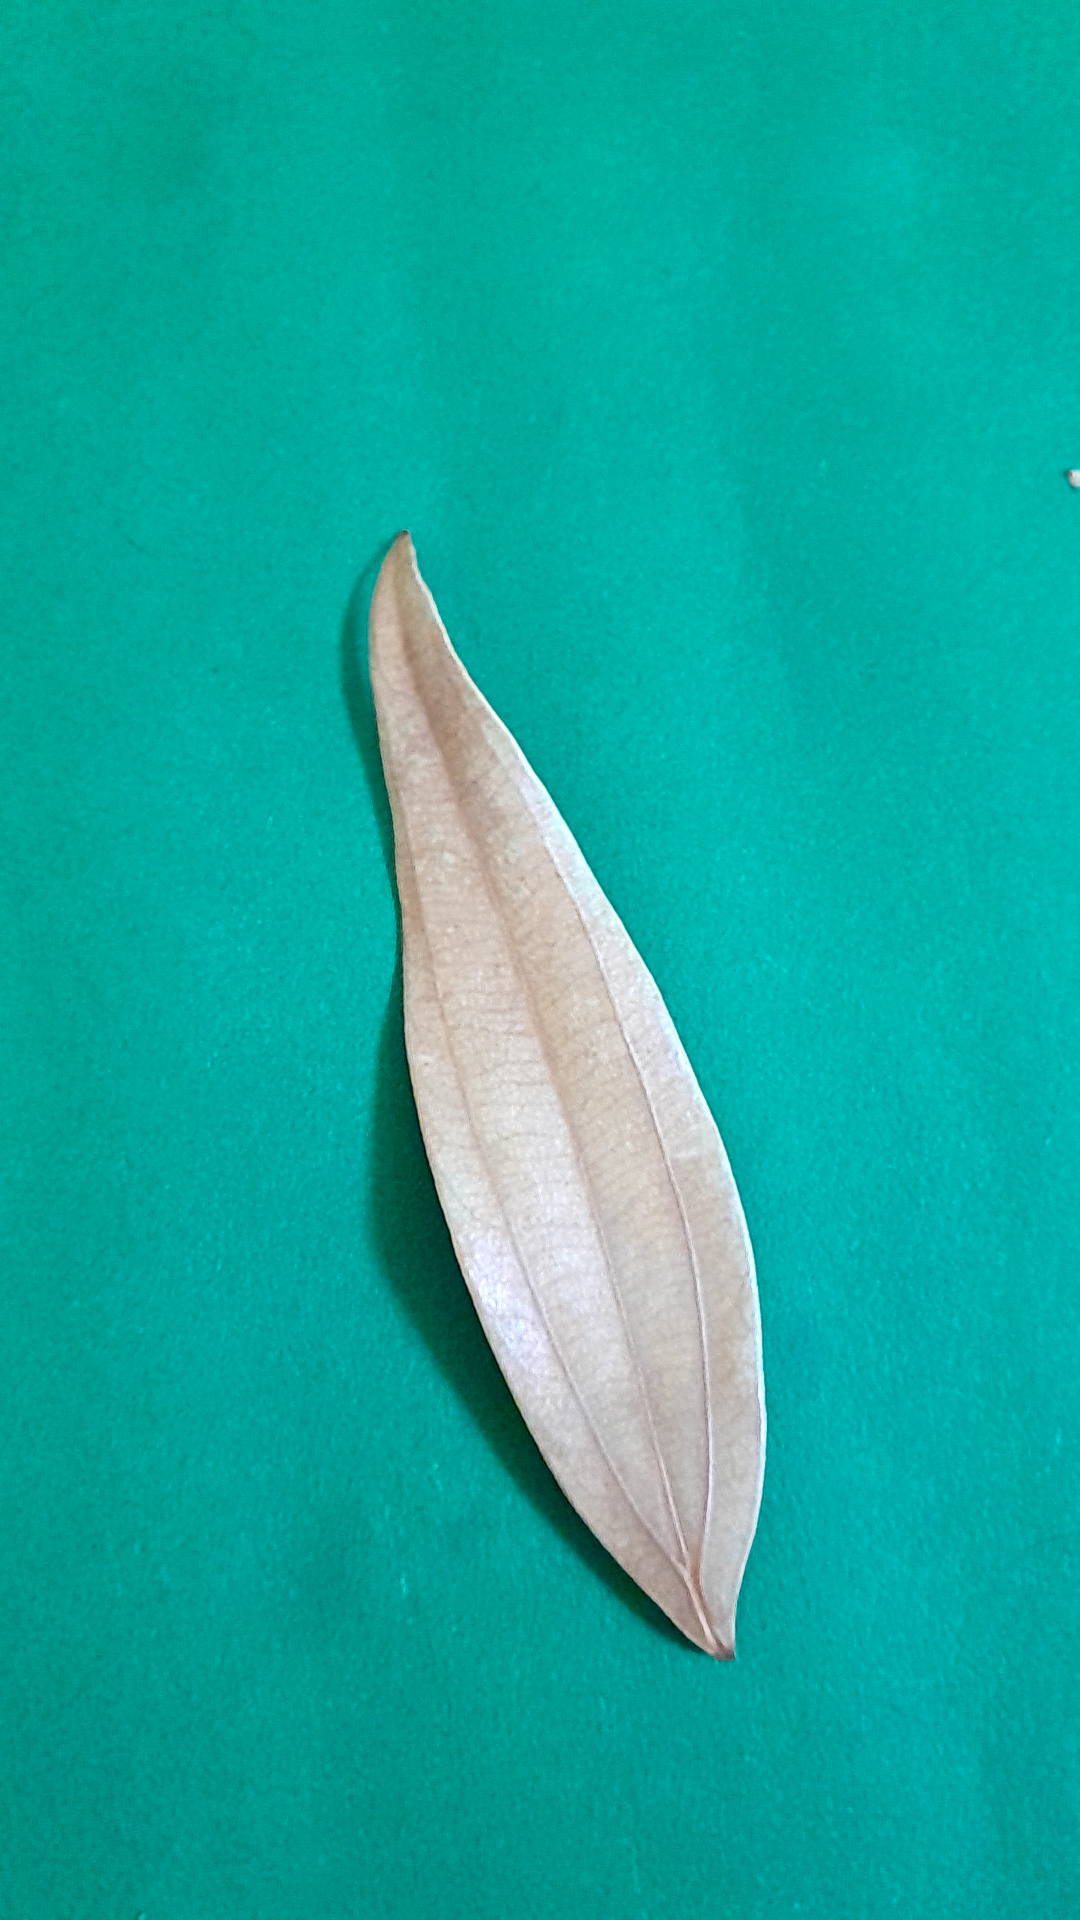
Label: Dry Leaf